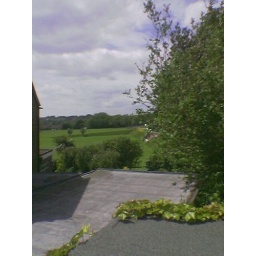
Looking over the fields. This is the view out of the kitchen window of our new place.